Battle of Elands River (1900)

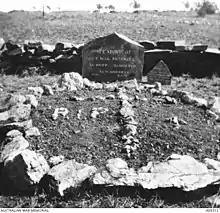
A grave site marked with white rocks and two headstones, in front of a low rock wall

Casualties for the defenders amounted to 12 soldiers killed and 36 wounded. In addition, four African porters were killed and 14 wounded, and one loyalist European settler was wounded. Most of the wounded were evacuated to Johannesburg. The loss of animals was heavy, with only 210 left alive out of 1,750. Of the 12 soldiers who were killed, eight were Australians. During the siege, defenders who had been killed were hastily buried under the cover of darkness in a temporary cemetery. At the conclusion of the fighting, the graves were improved with several slate headstones and white rocks to mark the outlines, and a formal funeral was provided. After the war, the dead were exhumed and reburied at Swartruggens Cemetery, with individual crosses replacing the group slate headstones. One of the original slate headstones was brought back to Australia in the 1970s and placed on display in the Australian War Memorial.